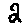
Label: 2